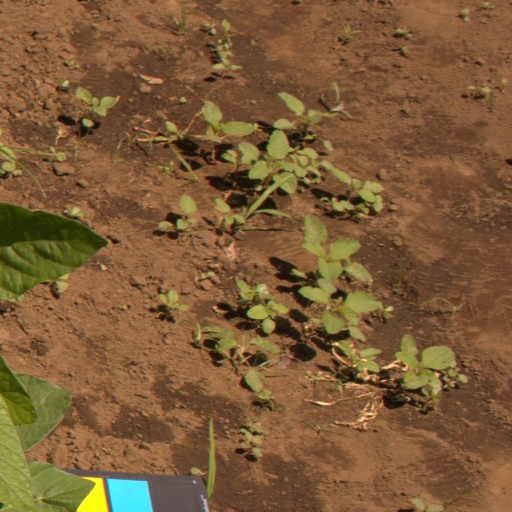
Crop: soybean